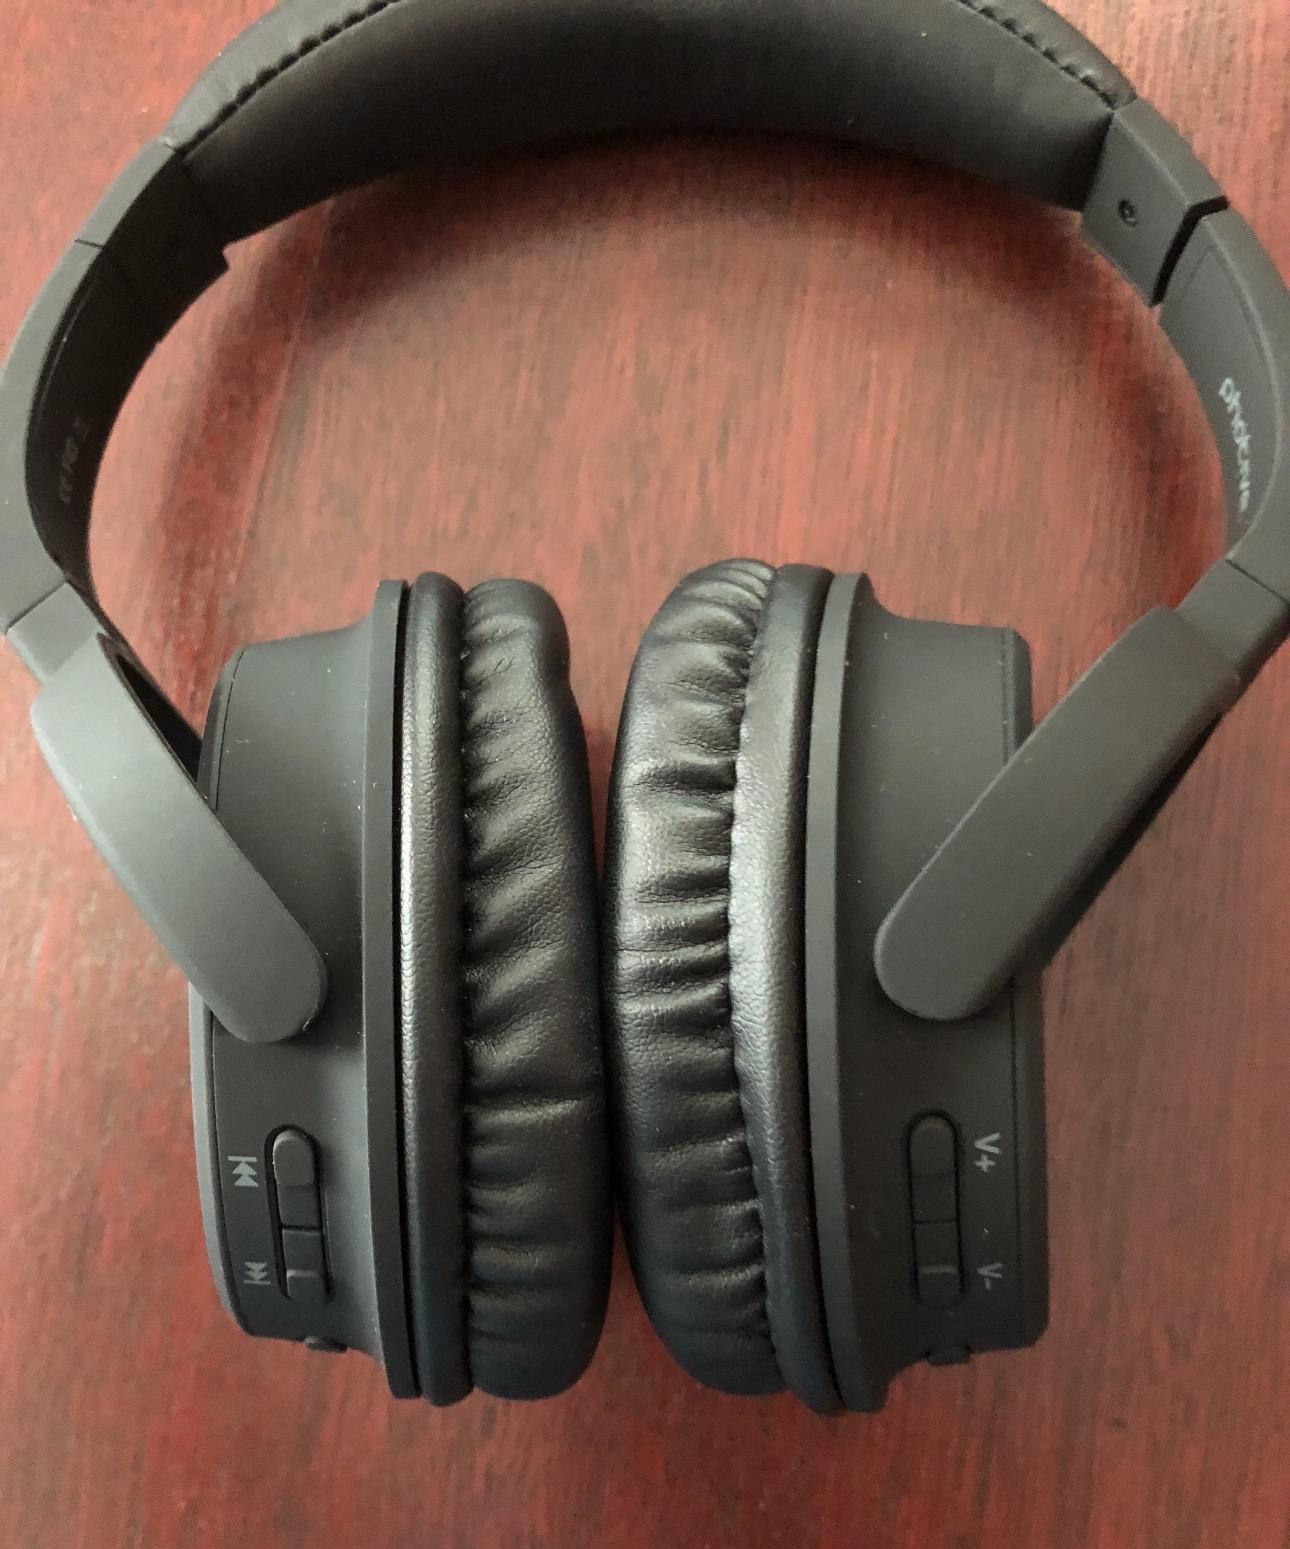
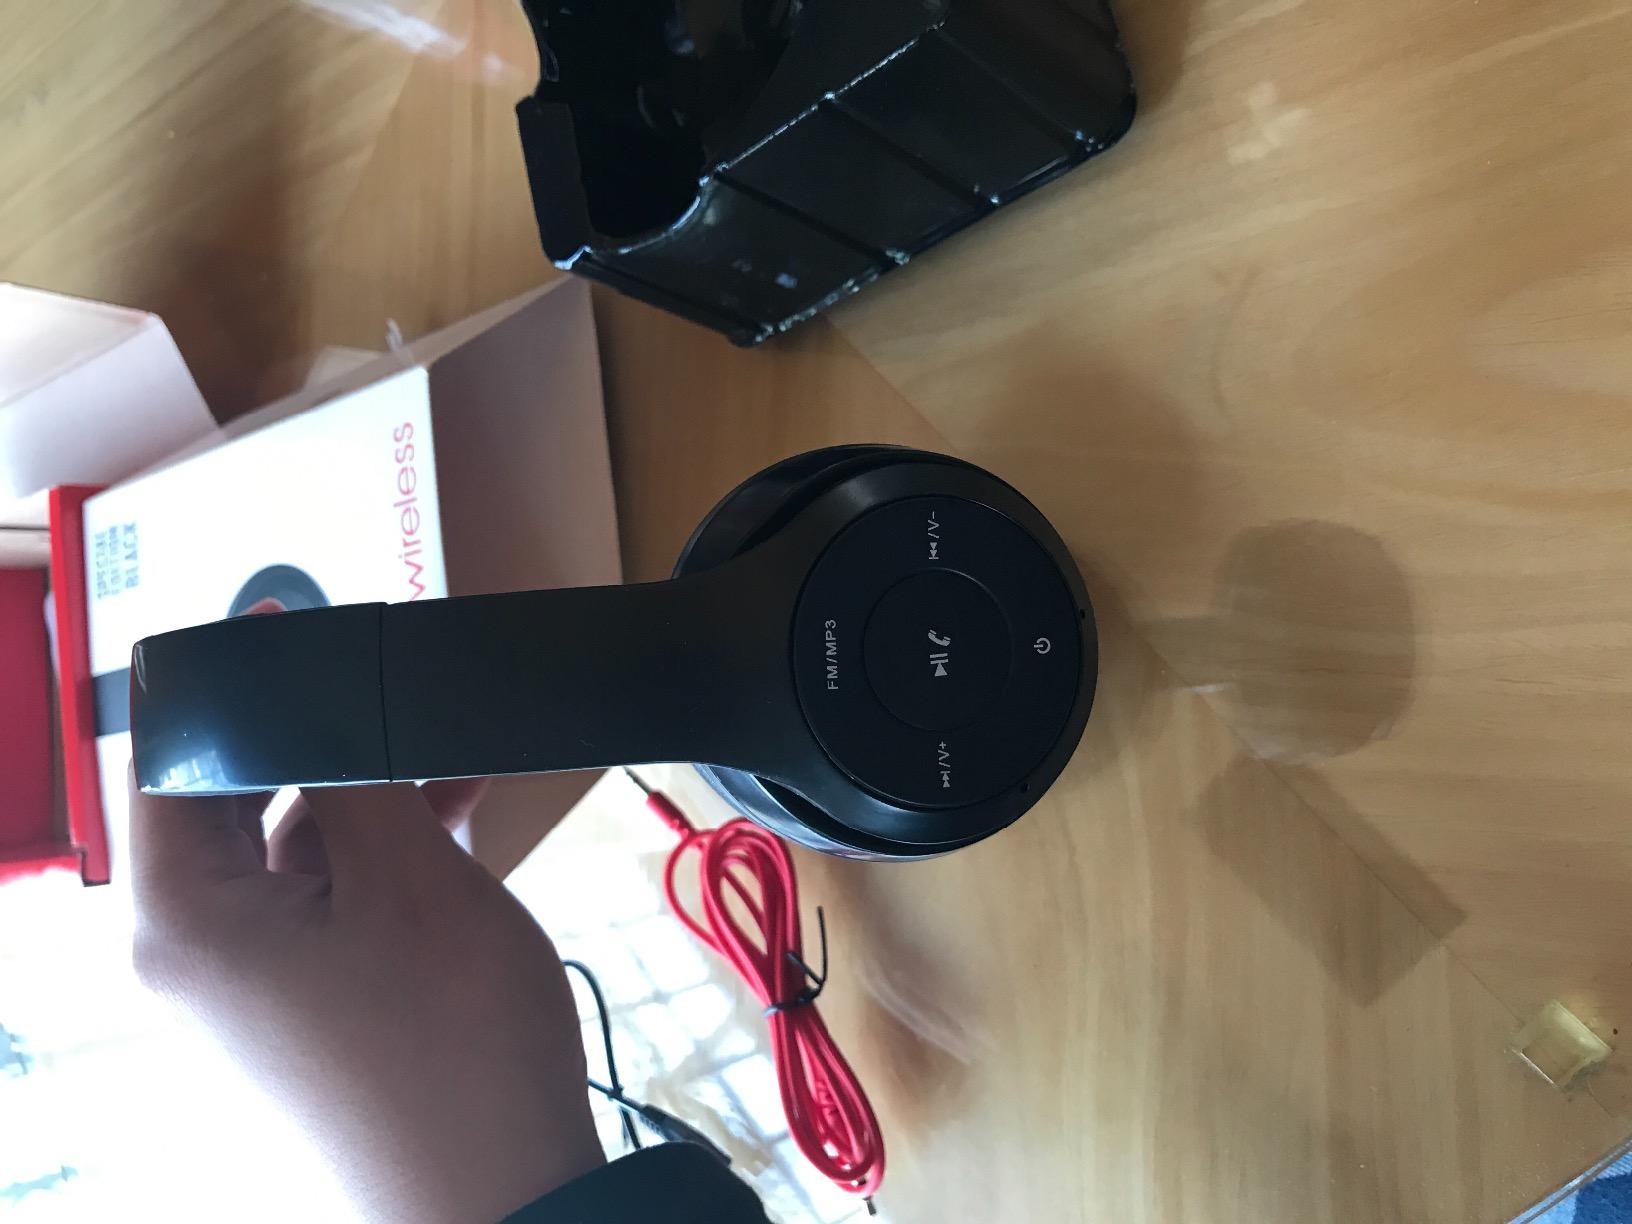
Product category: headphones
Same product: no